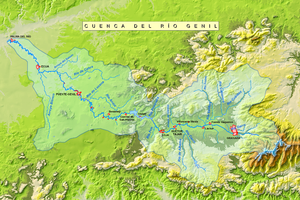
Le Genil est une rivière espagnole, affluent du Guadalquivir. Il est le deuxième cours d'eau d'Andalousie après le Guadalquivir selon leur débit.
Iznájar est une ville d’Espagne, dans la province de Cordoue, communauté autonome d’Andalousie d'une superficie de 136 km² et de 4.740 habitants. La ville est connue pour le château d'Iznájar et l'église paroissiale de Santiago Apóstol. A la fin du XIXe siècle, plus des deux tiers de sa population était dispersée dans les fermes, les maisons de campagne et les villages. La ville est situé dans la comarque de Subbética, sur les rives de la rivière Genil et du réservoir d'Iznájar. Aujourd'hui encore, malgré l'émigration massive des années 1960 et grâce à l'arrivée des étrangers nordiques, plus de la moitié des habitants jouissent du monde rural, de la vie tranquille au contact de la campagne et de la nature.